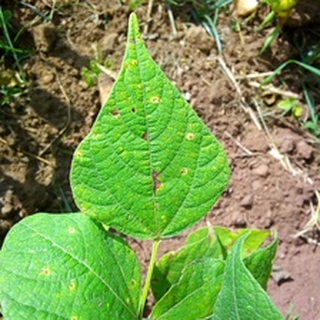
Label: bean_rust